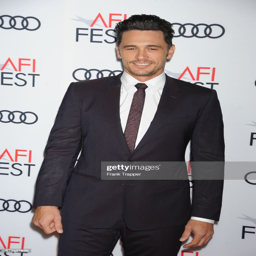
actor attends the screening presented by audi .